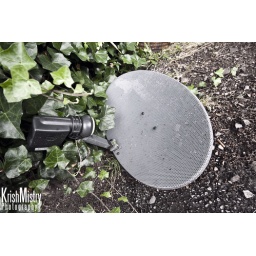
A random Sky satellite dish which was spotted on the pavement in Sutton Coldfield.